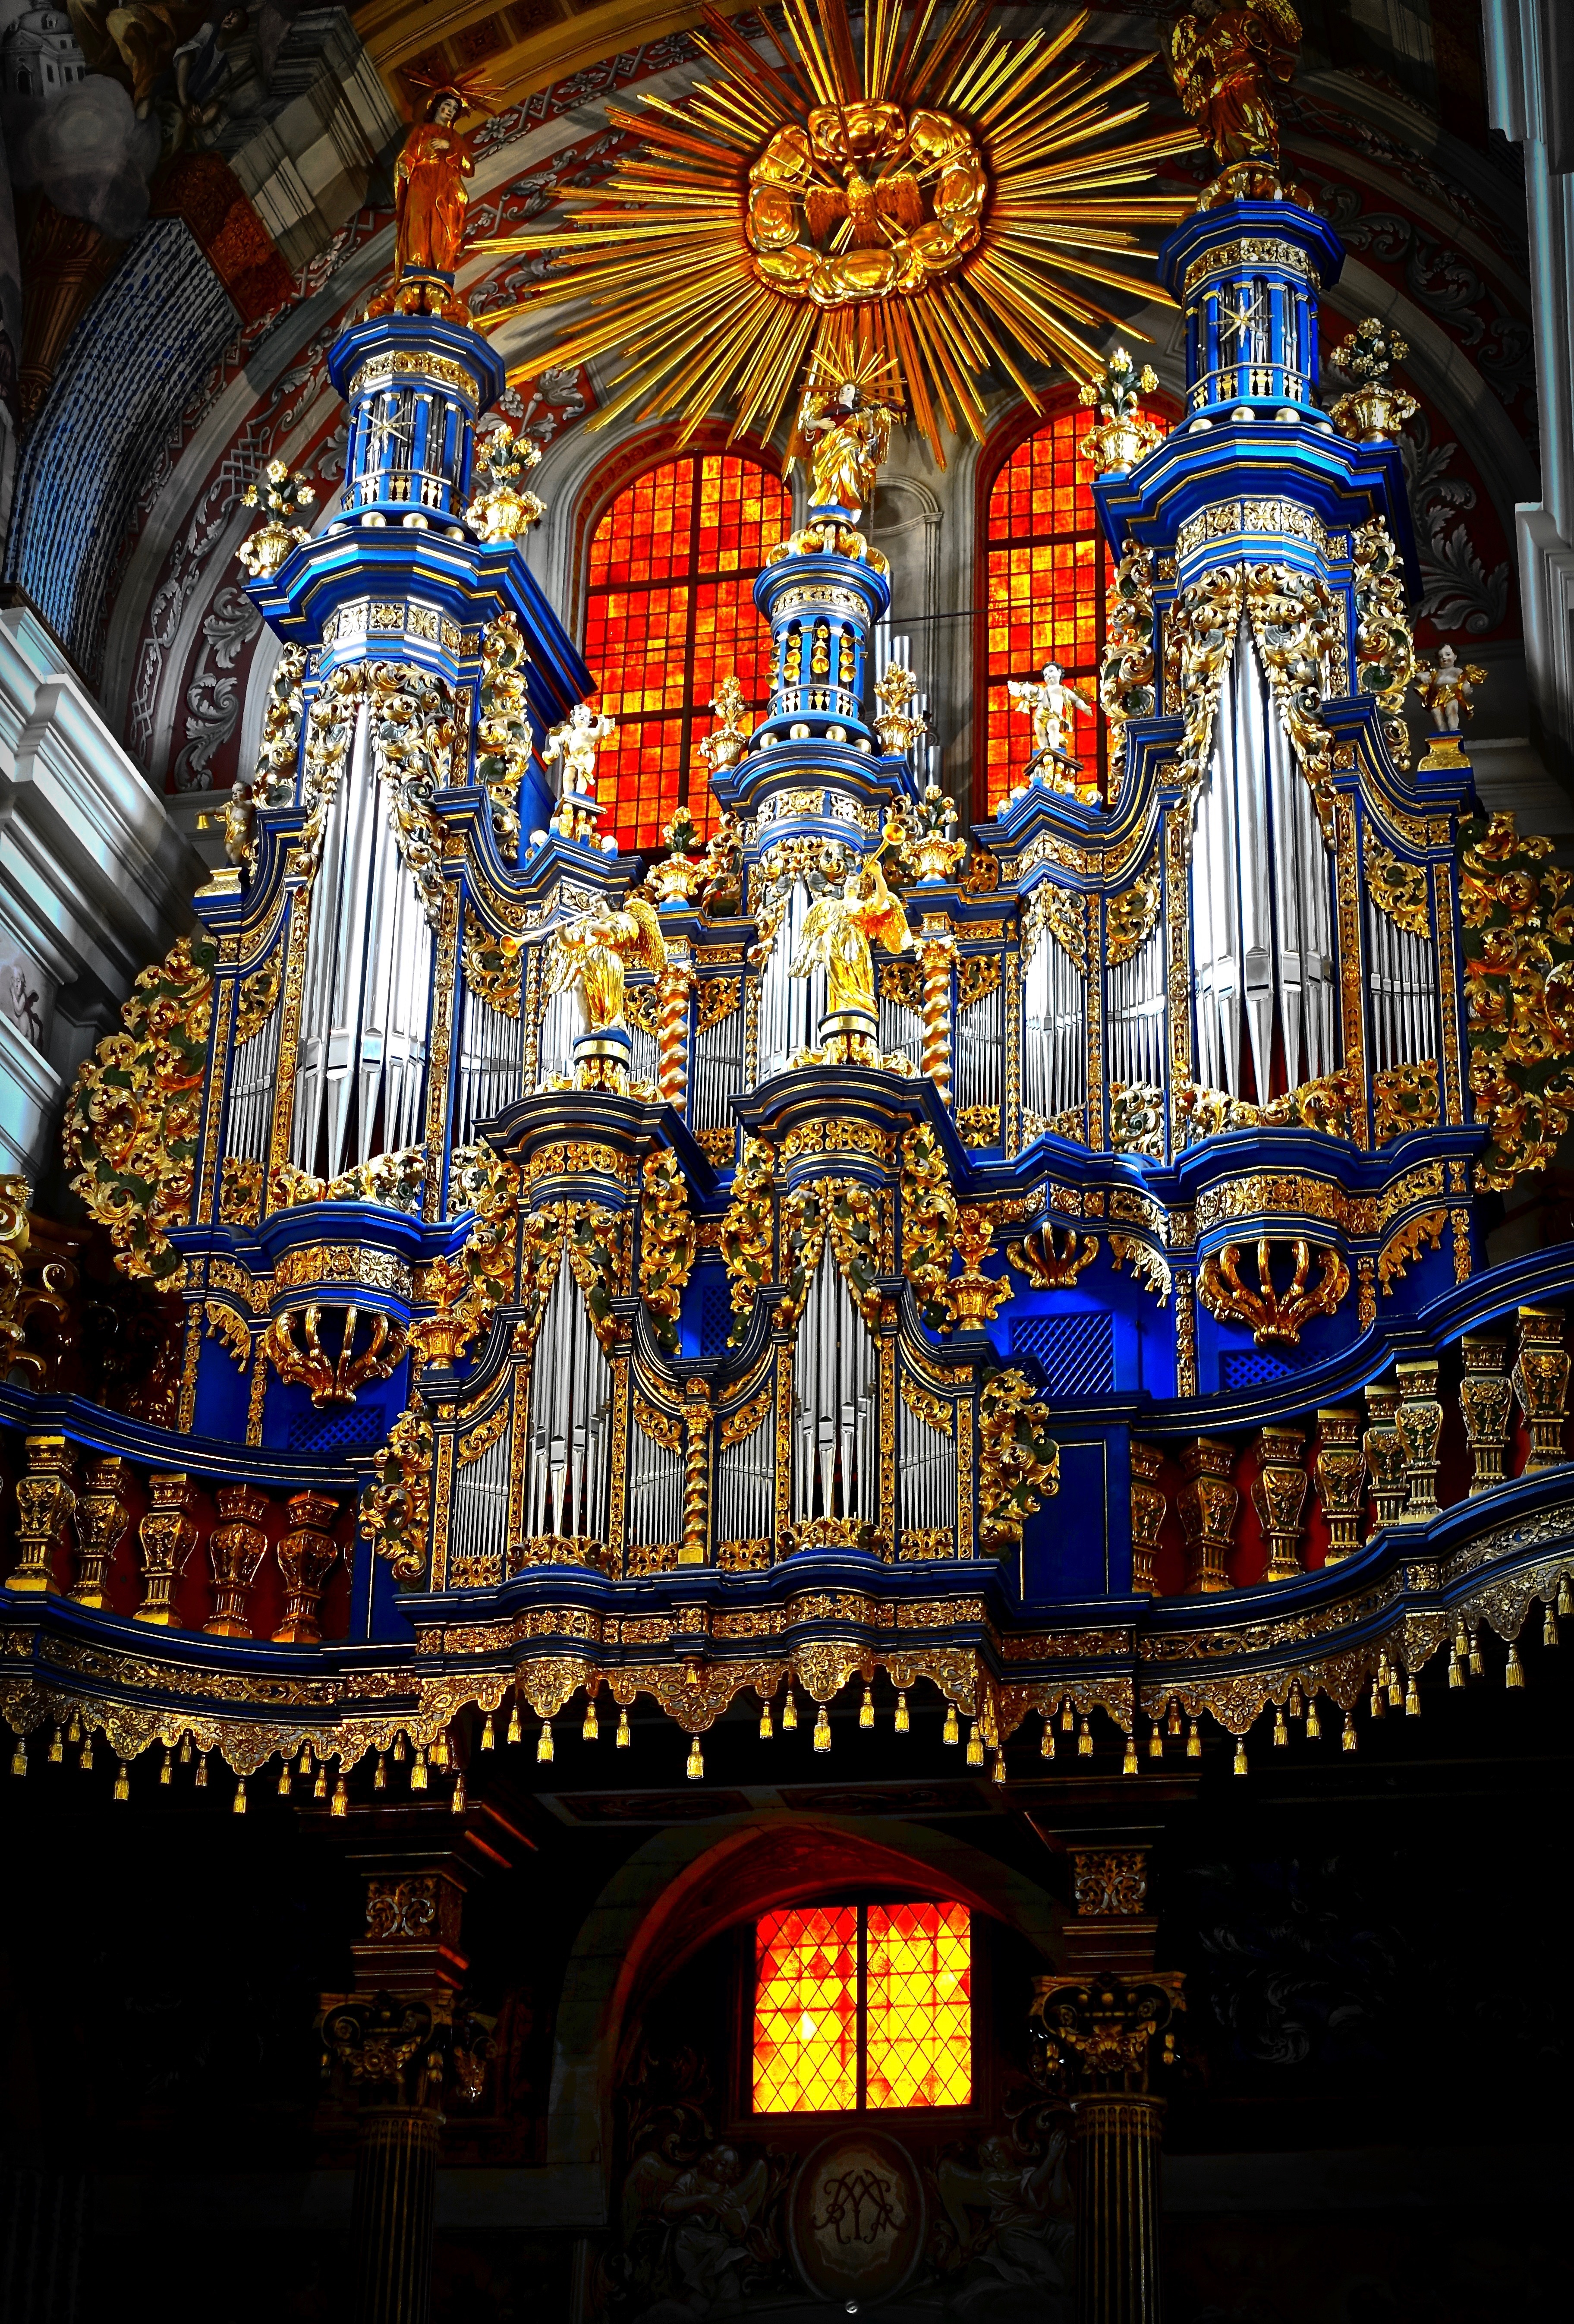
music, technology, window, instrument, church, cathedral, chapel, place of worship, musical instrument, altar, organ, basilica